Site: brandenburg
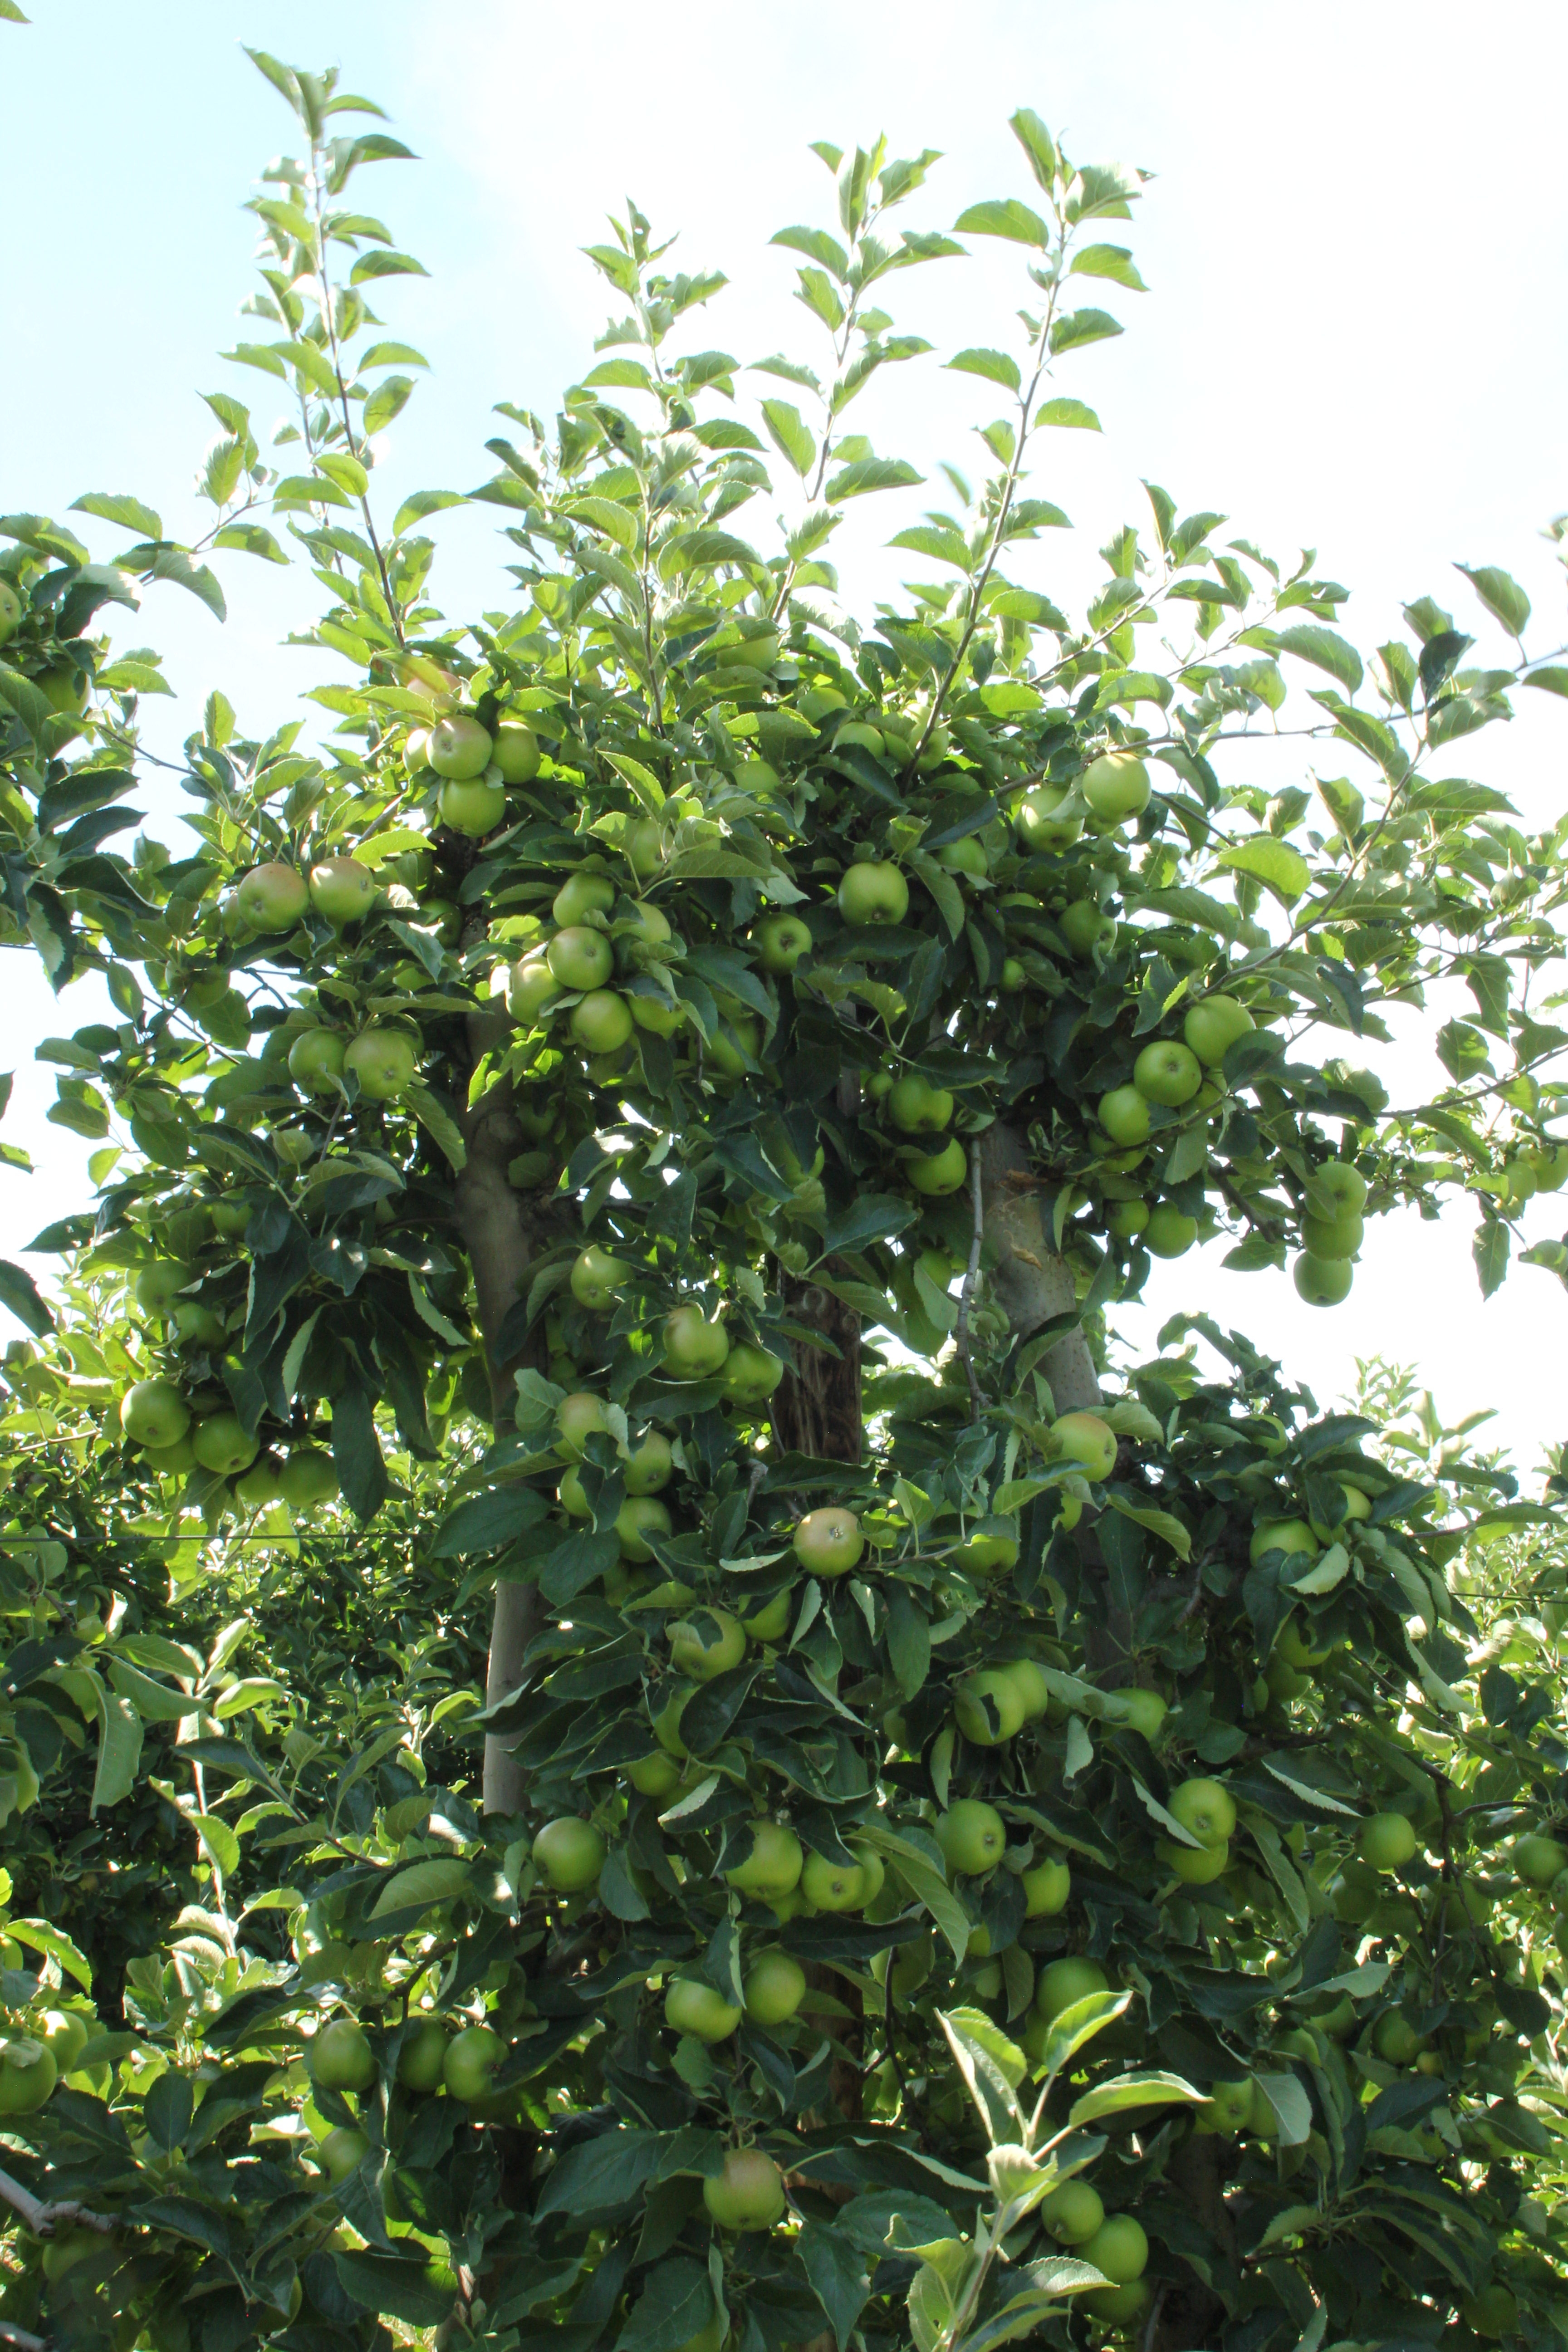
Growth stage (BBCH 77): Development of fruit